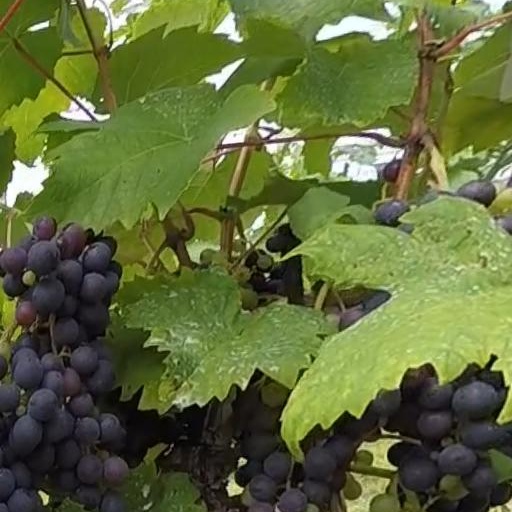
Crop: grape